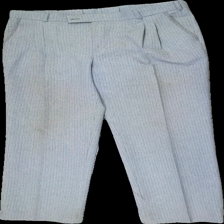
View: front
Type: Trousers
Category: Men
Brand: Rappson   (Gubb)
Colors: Grey
Material: 100% Polyester
Pattern: Striped
Cut: Regular
Stains: Major
Damage: stained
Damage location: middle left
Damage 2: stained
Damage 2 location: middle right
Damage 3: stained
Damage 3 location: top center
Price range: 100-150
Recommended usage: Reuse
Description: grey striped trousers